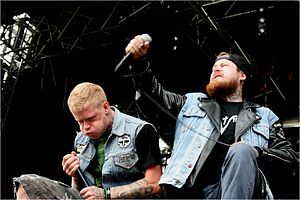
Purified in Blood
Fra det kolde Norge med pionerer indenfor specielt black metal scenen kommer de for nylig dannede Purified In Blood, der dog skuer over Atlanten efter den primære inspirationskilde – nemlig til amerikanske Slayer. De noget yngre nordmænd, der også trækker på klassiske metal elementer fra eksempelvis Iron Maiden, spiller en moderne hardcore-hybrid, en genre der med et aggressivt groove har været hastigt voksende siden slut-halvfemserne.